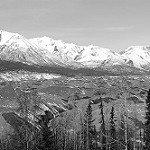
Label: B & W